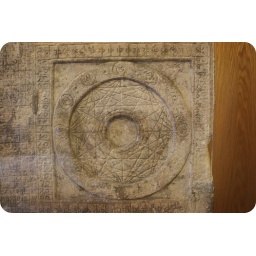
prisoners carving in stone wall (cerca 1400's)